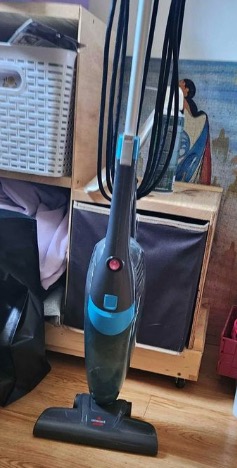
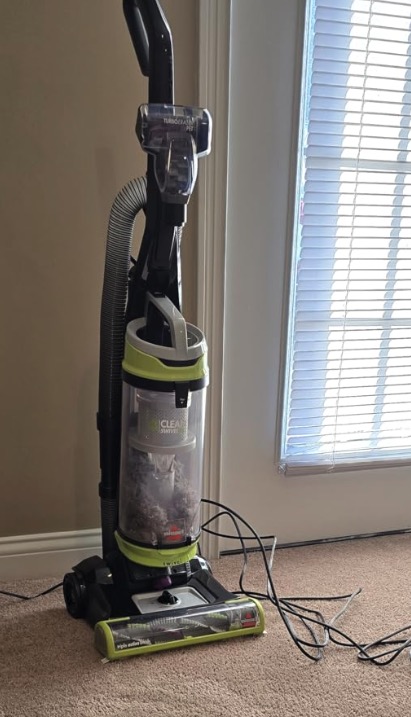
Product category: items_vacuum
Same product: no